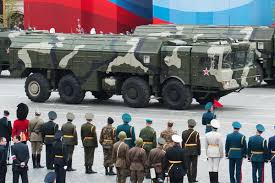
Label: Iskander